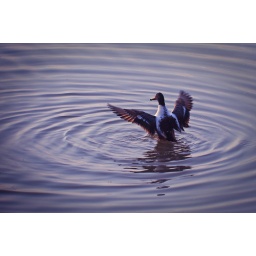
A duck in the water